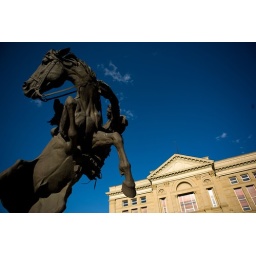
This horse may, or may not, be jumping in the air. Your call